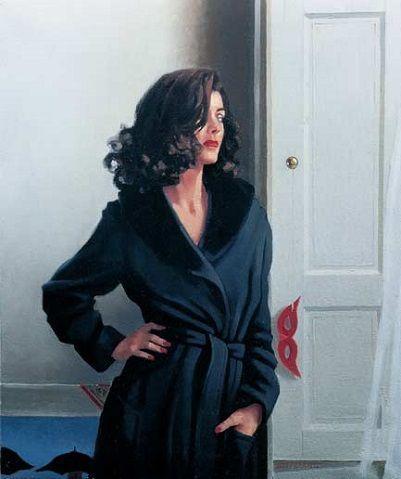
dressing to painting artist find this image in book